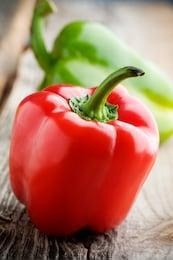
Label: capsicum